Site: brandenburg
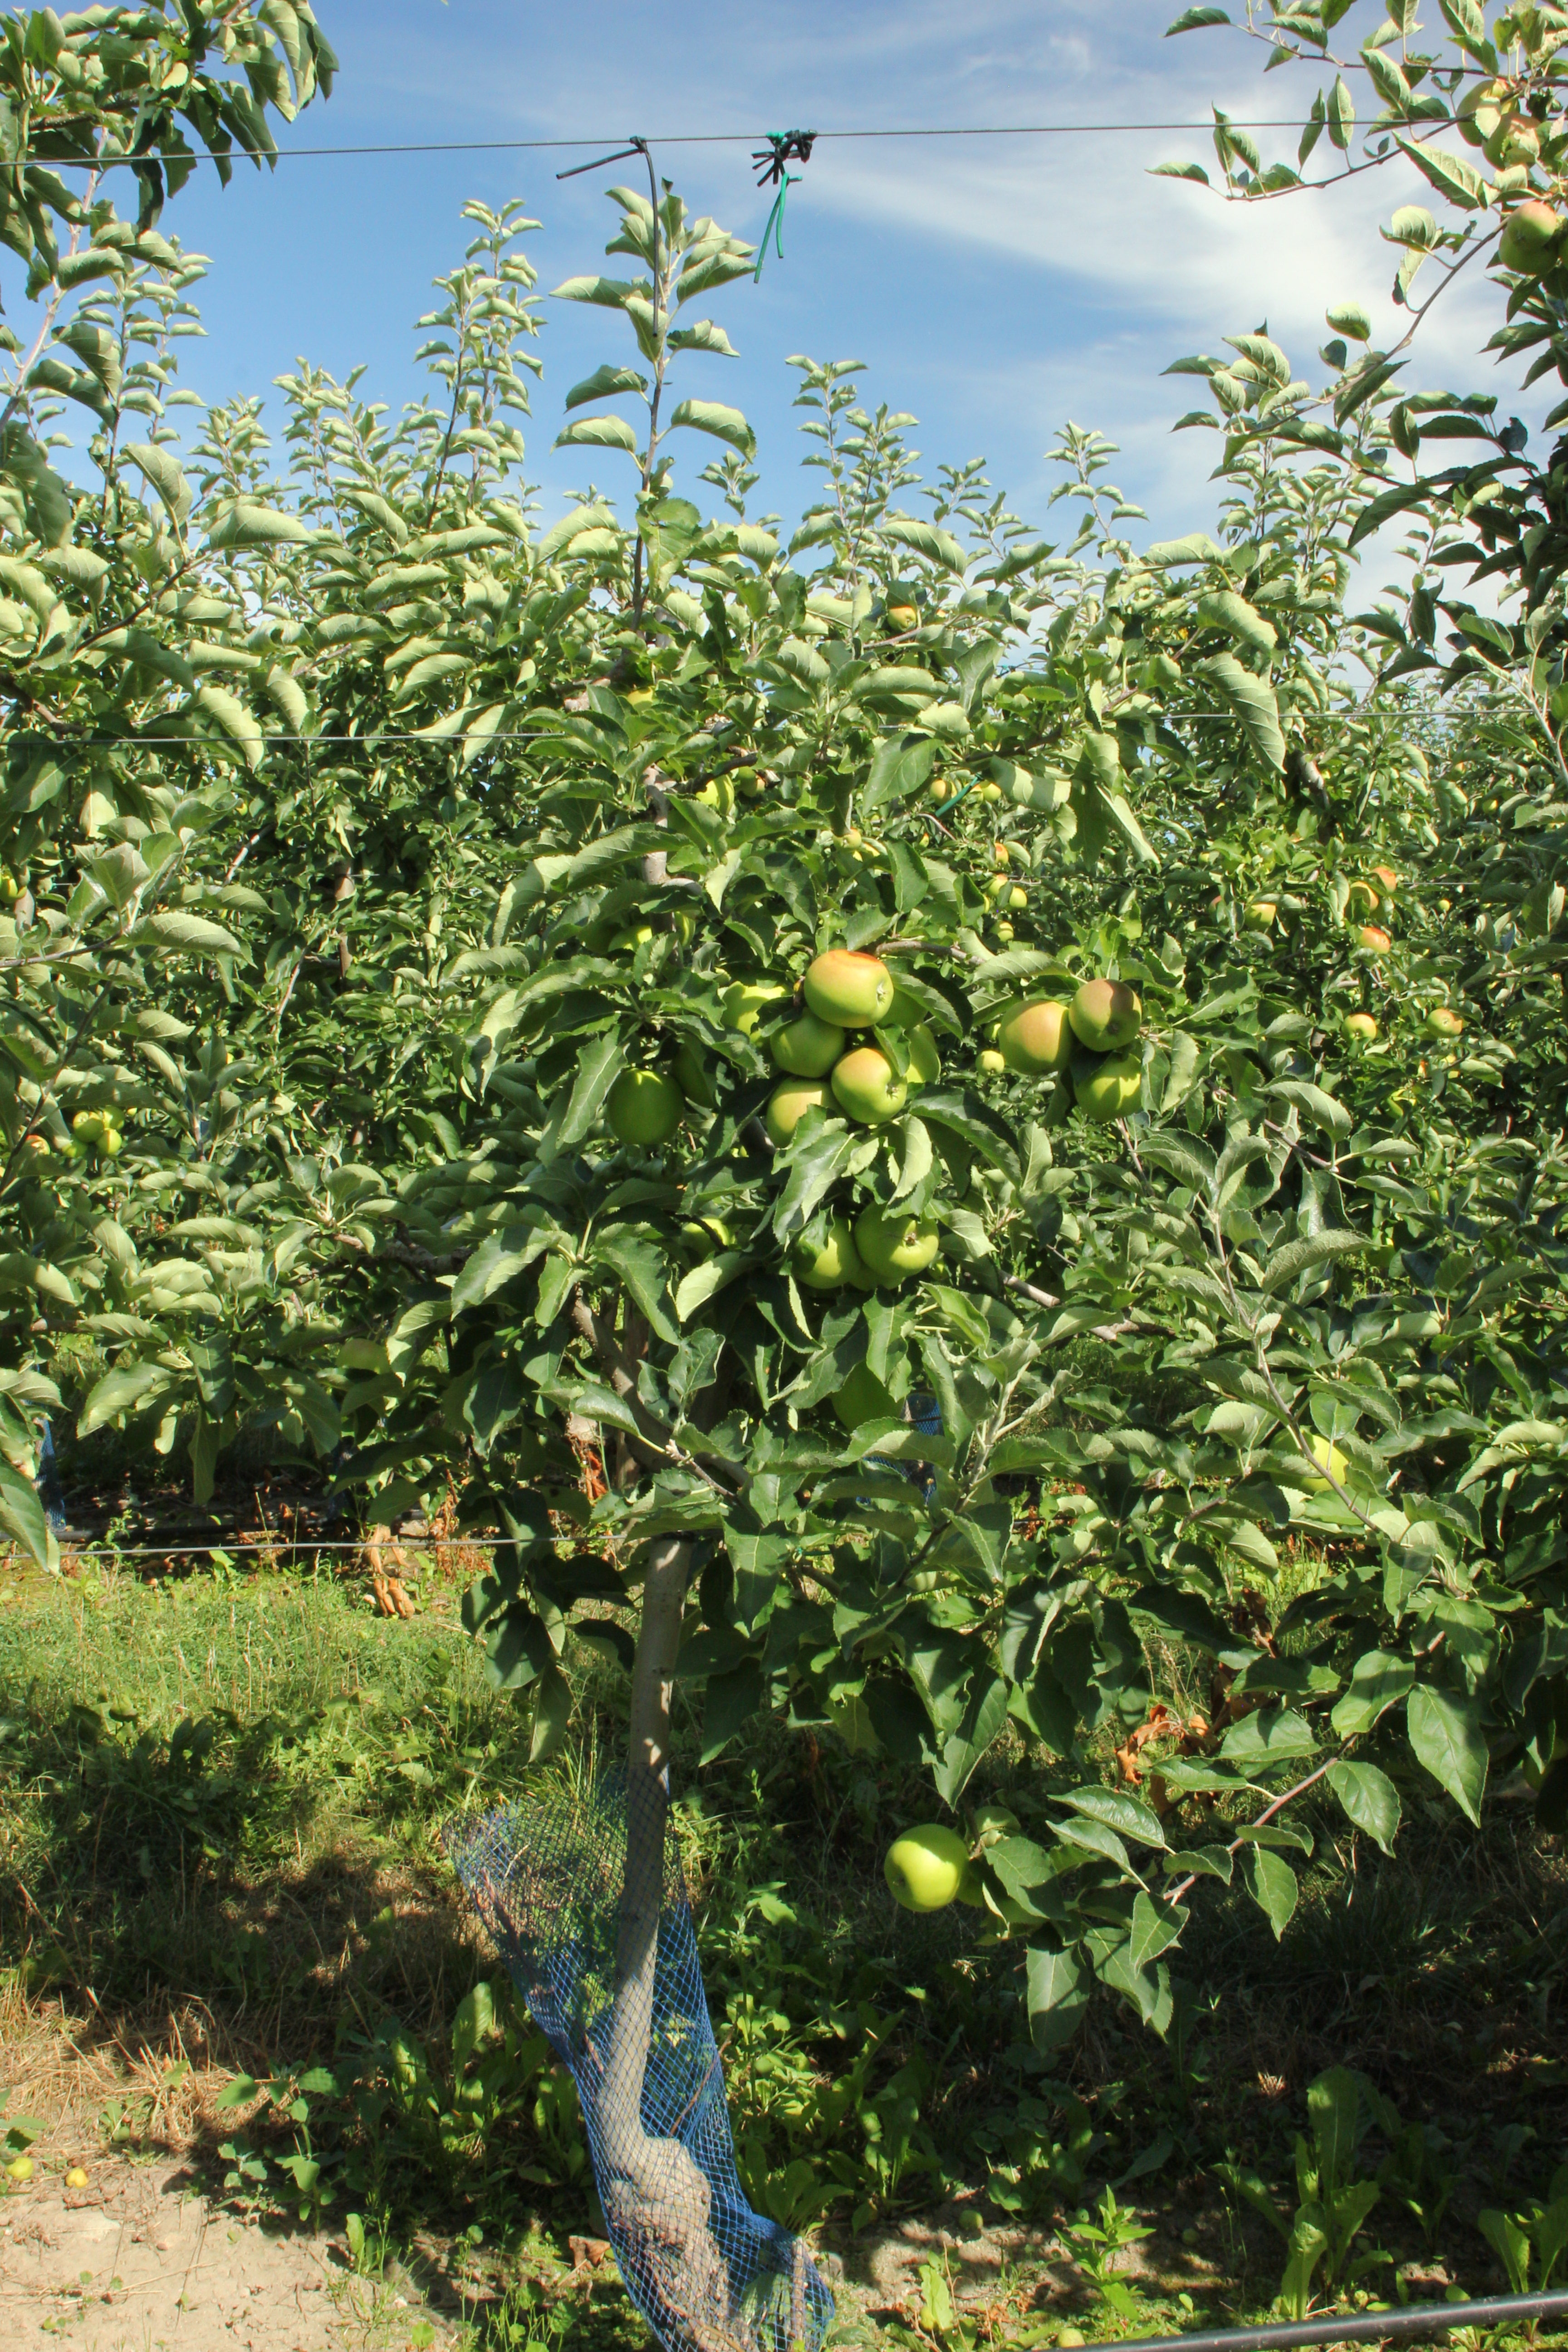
Growth stage (BBCH 77): Development of fruit